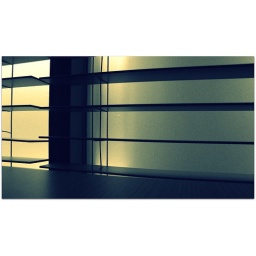
I love curling up in bed when the windows get like this...